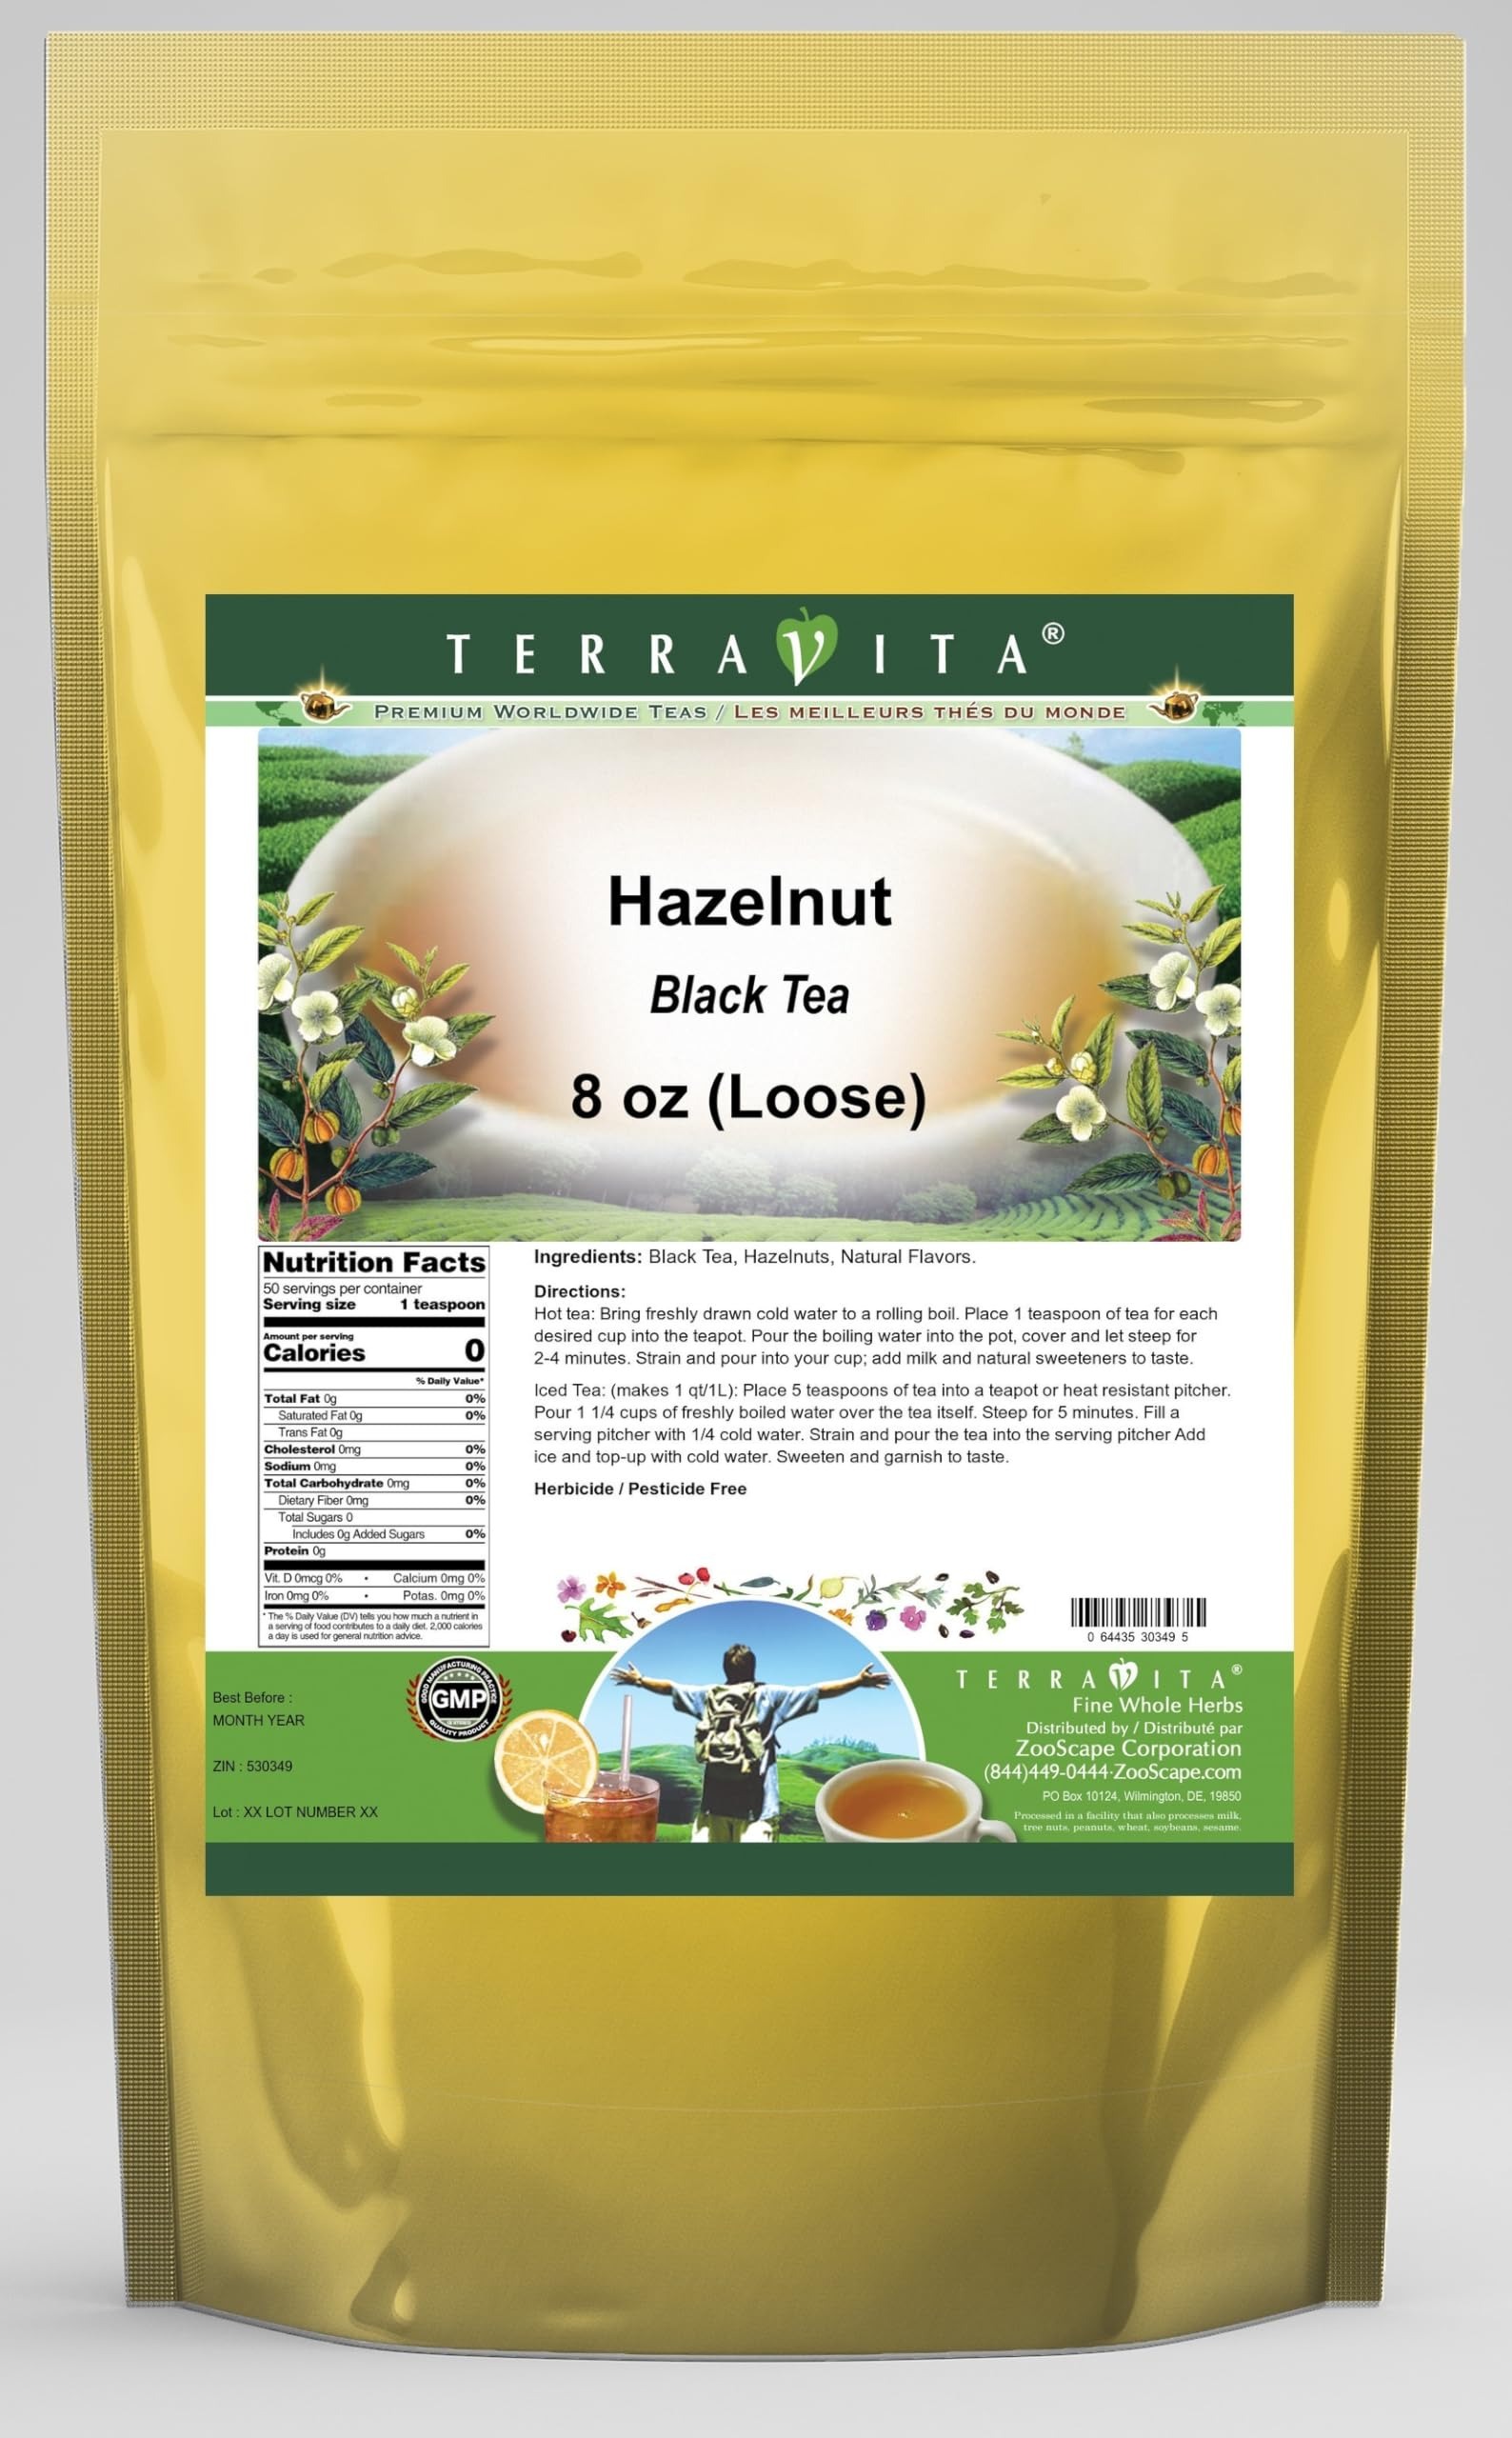
Item Name: Hazelnut Black Tea (Loose) (8 oz, ZIN: 530349) - 2 Pack
Bullet Point 1: Our Hazelnut Black Tea is a scrumptuous flavored Black tea with Hazelnuts that will impress you with its refreshing taste! - Ingredients: Black tea, Hazelnuts and natural hazelnut flavor.
Bullet Point 2: No fillers.
Bullet Point 3: Manufacturer: TerraVita
Bullet Point 4: Size: 8 oz
Bullet Point 5: Loose Leaf Black Tea - Packed in a convenient upright pouch!
Product Description: Our Hazelnut Black Tea is a scrumptuous flavored Black tea with Hazelnuts that will impress you with its refreshing taste! - Ingredients: Black tea, Hazelnuts and natural hazelnut flavor. - Hot tea brewing method: Bring freshly drawn cold water to a rolling boil. Place 1 teaspoon of tea for each desired cup into the teapot. Pour the boiling water into the pot, cover and let steep for 2-4 minutes. Strain and pour into your cup; add milk and natural sweeteners to taste. - Iced tea brewing method: (to make 1 liter/quart): Place 5 teaspoons of tea into a teapot or heat resistant pitcher. Pour 1 1/4 cups of freshly boiled water over the tea itself. Steep for 5 minutes. Fill a serving pitcher with 1/4 cold water. Strain and pour the tea into the serving pitcher Add ice and top-up with cold water. Sweeten and garnish to taste. - TerraVita is an exclusive line of premium-quality, natural source products that use only the finest, purest and most potent ingredients found around the world. TerraVita is hallmarked by the highest possible standards of purity, potency, stability and freshness. All of our products are prepared with the highest elements of quality control, from raw materials through the entire manufacturing process, up to and including the moment that the bottles or bags are sealed for freshness and shipped out to you. Our highest possible standards are certified by independent laboratories and backed by our personal guarantee. - TerraVita exists to meet and ensure your family's health and wellness without the harmful effects of chemicals and health products. We strive to make all of our products affordable and reliable and are constantly searching the market to maintain our affordability and to look for new ways to serve you and the ones you love. TerraVita has become
Value: 16.0
Unit: Ounce

Price: 46.64